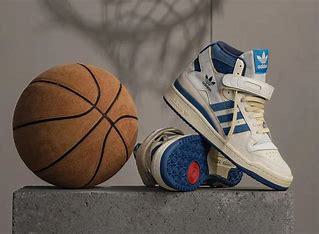
Brand: Adidas
Model: Forum 84